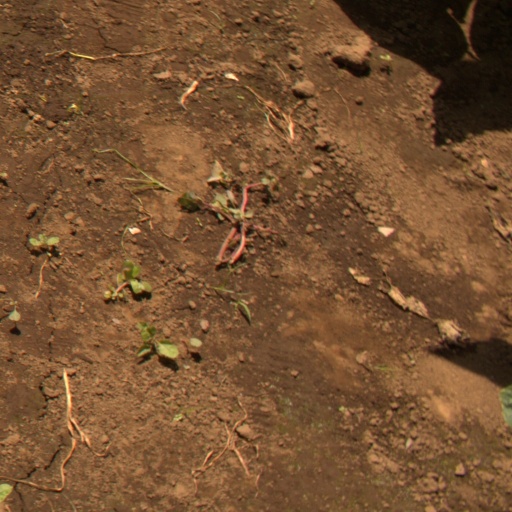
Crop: soybean